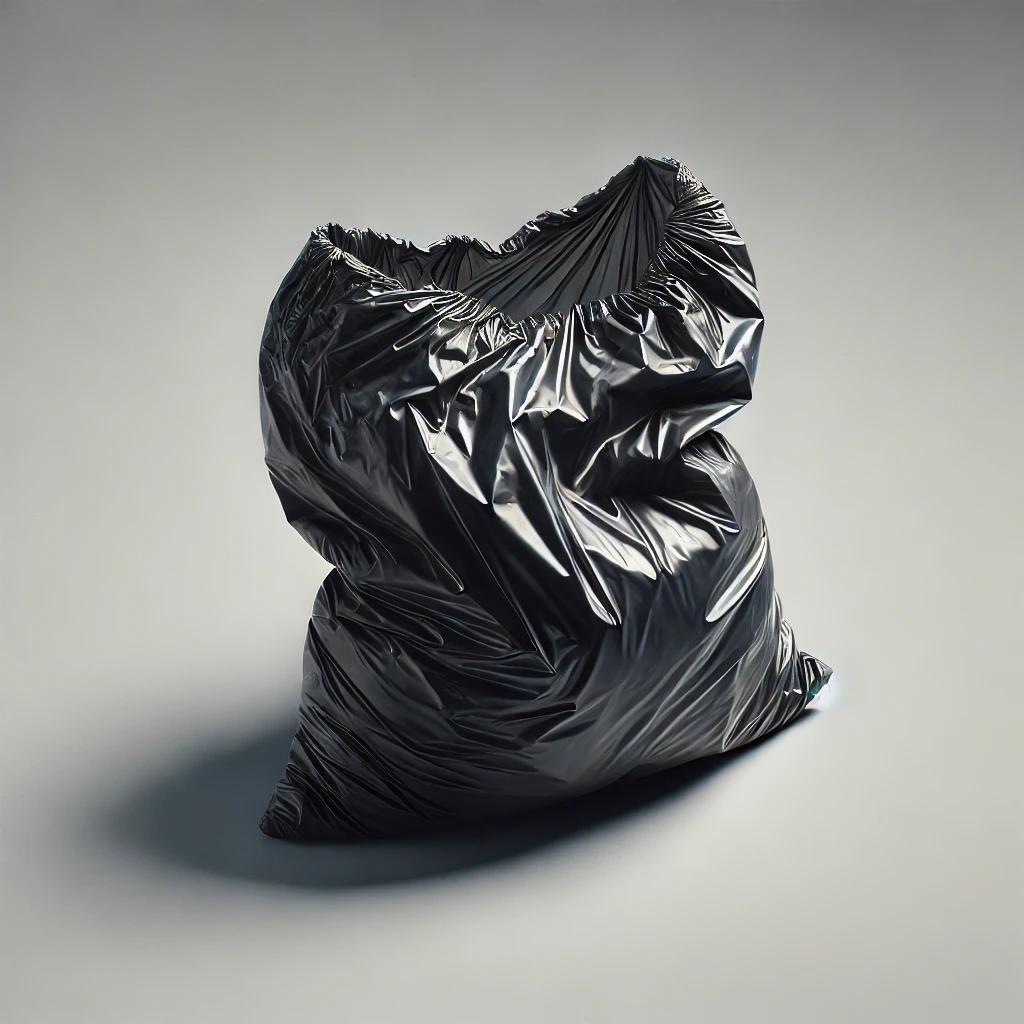
Etiqueta: plástico